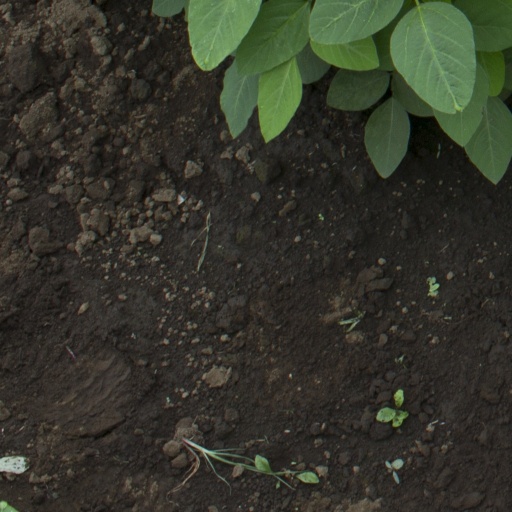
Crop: soybean